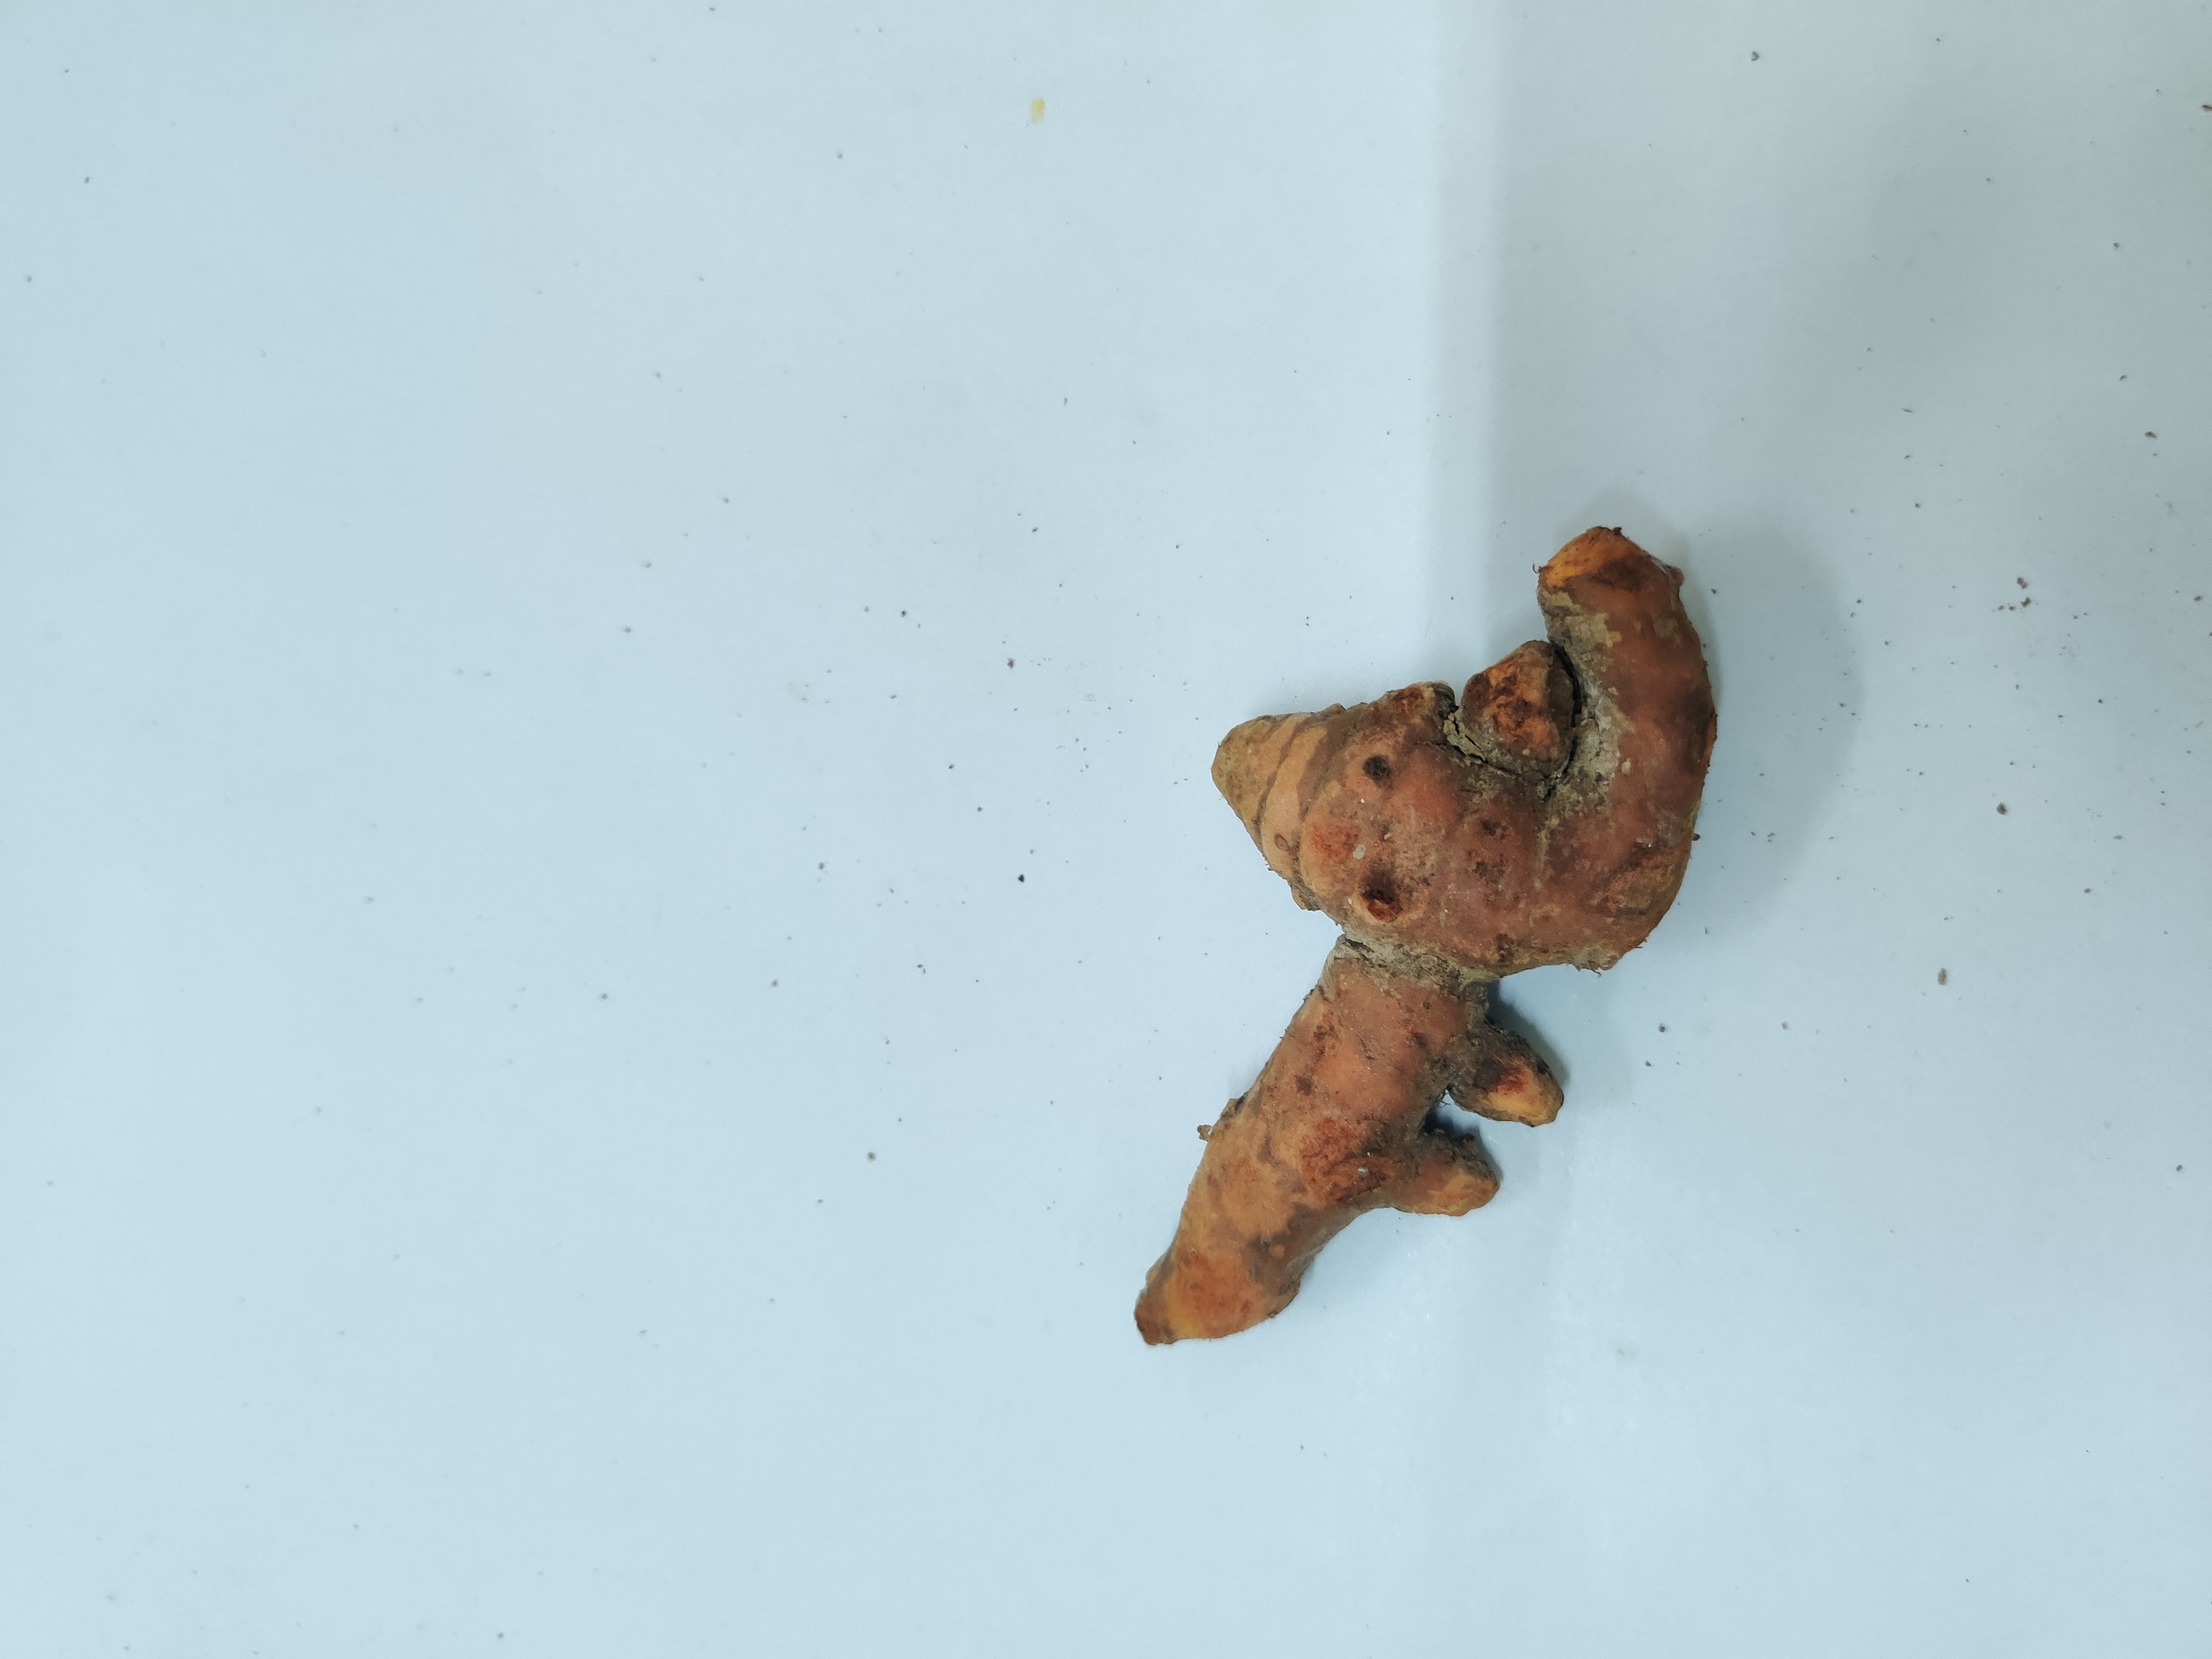
Crop: Turmeric
Condition: Damaged